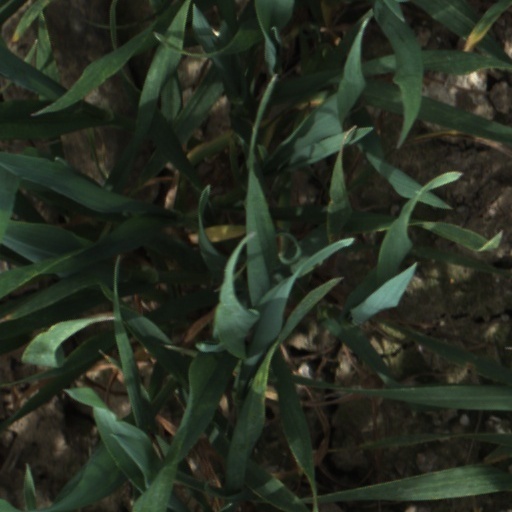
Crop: wheat